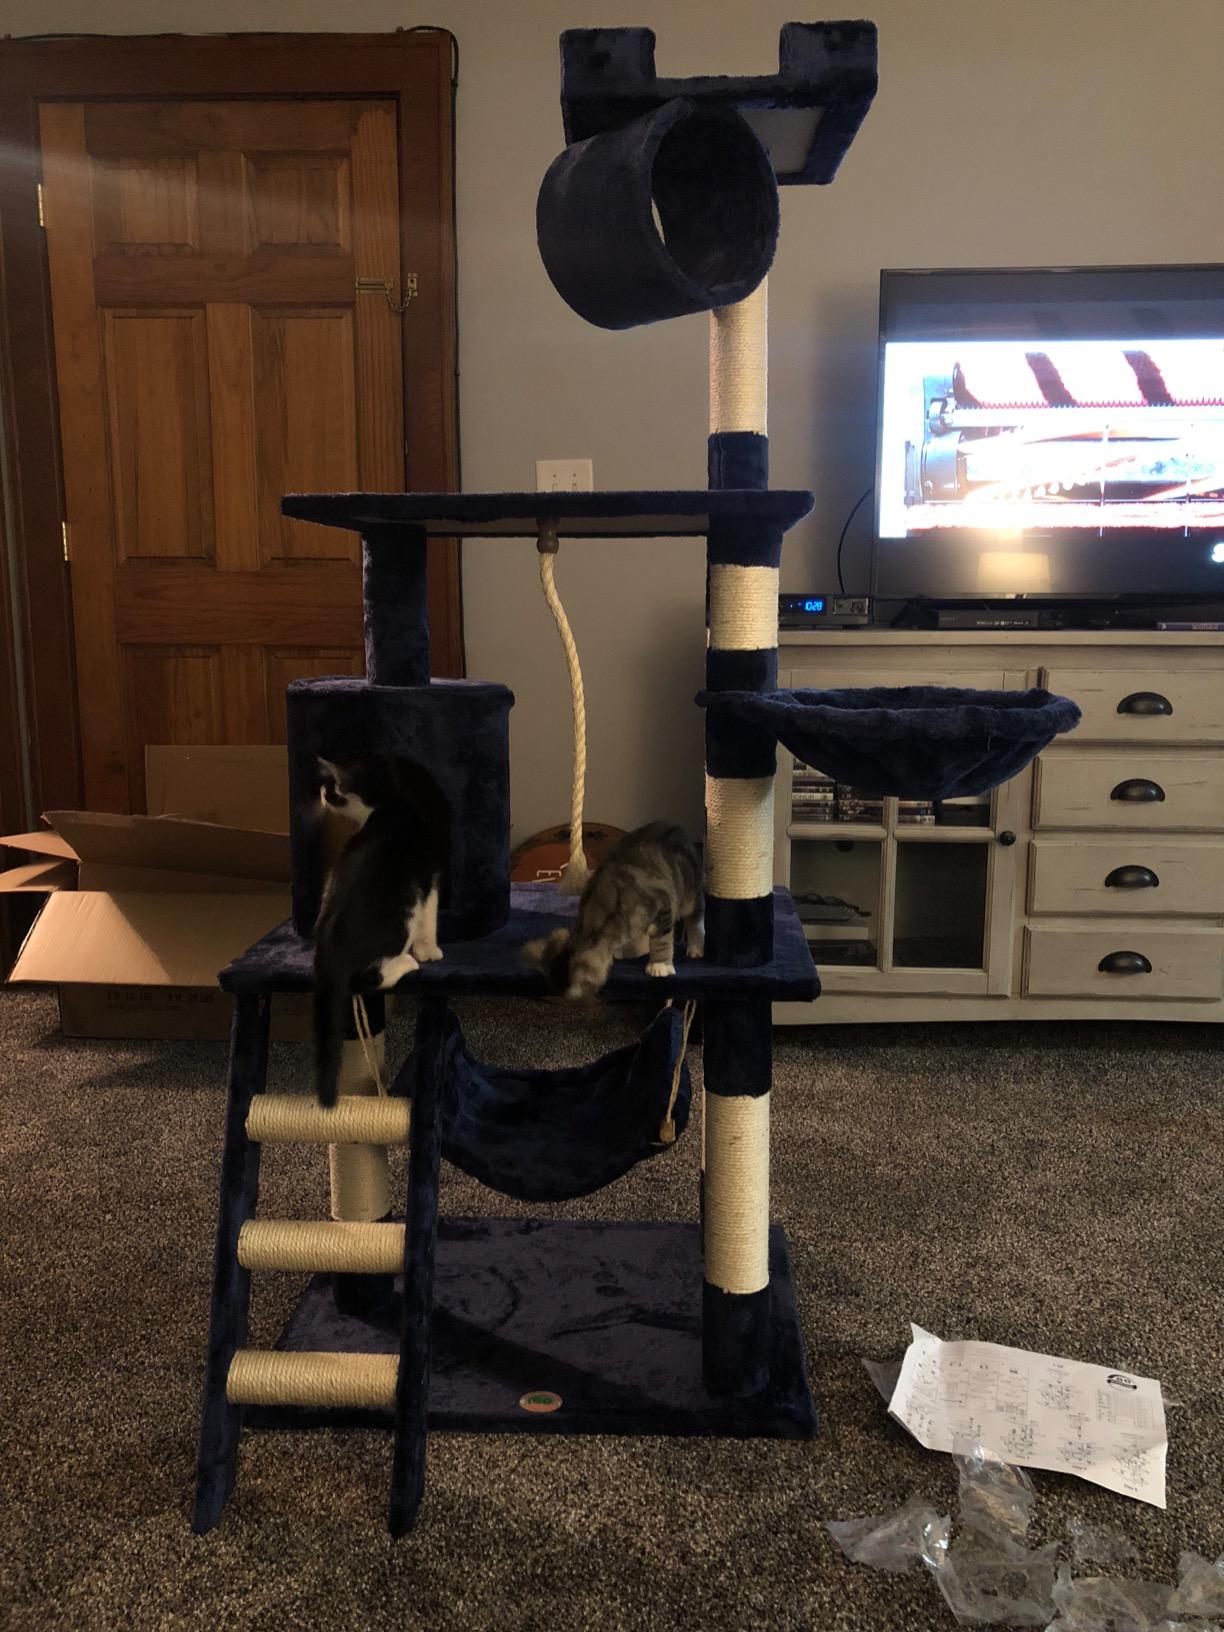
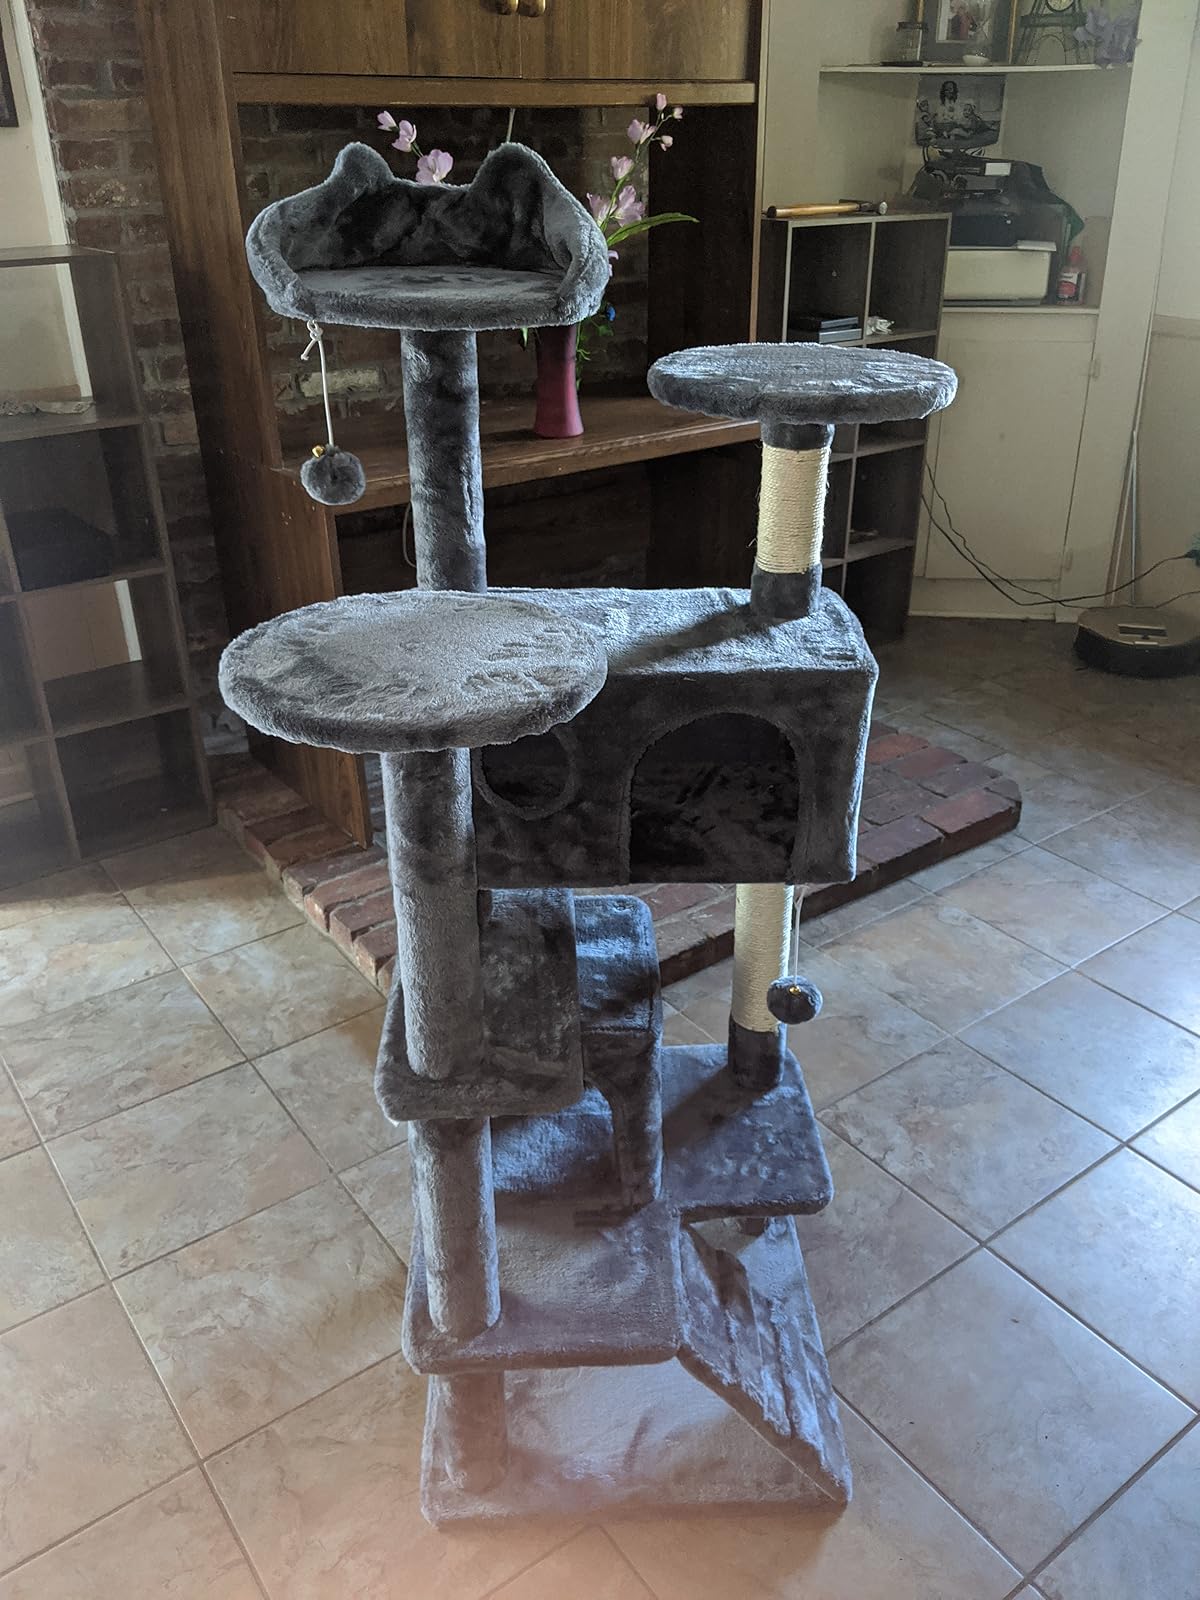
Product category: items_cat tree
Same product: no